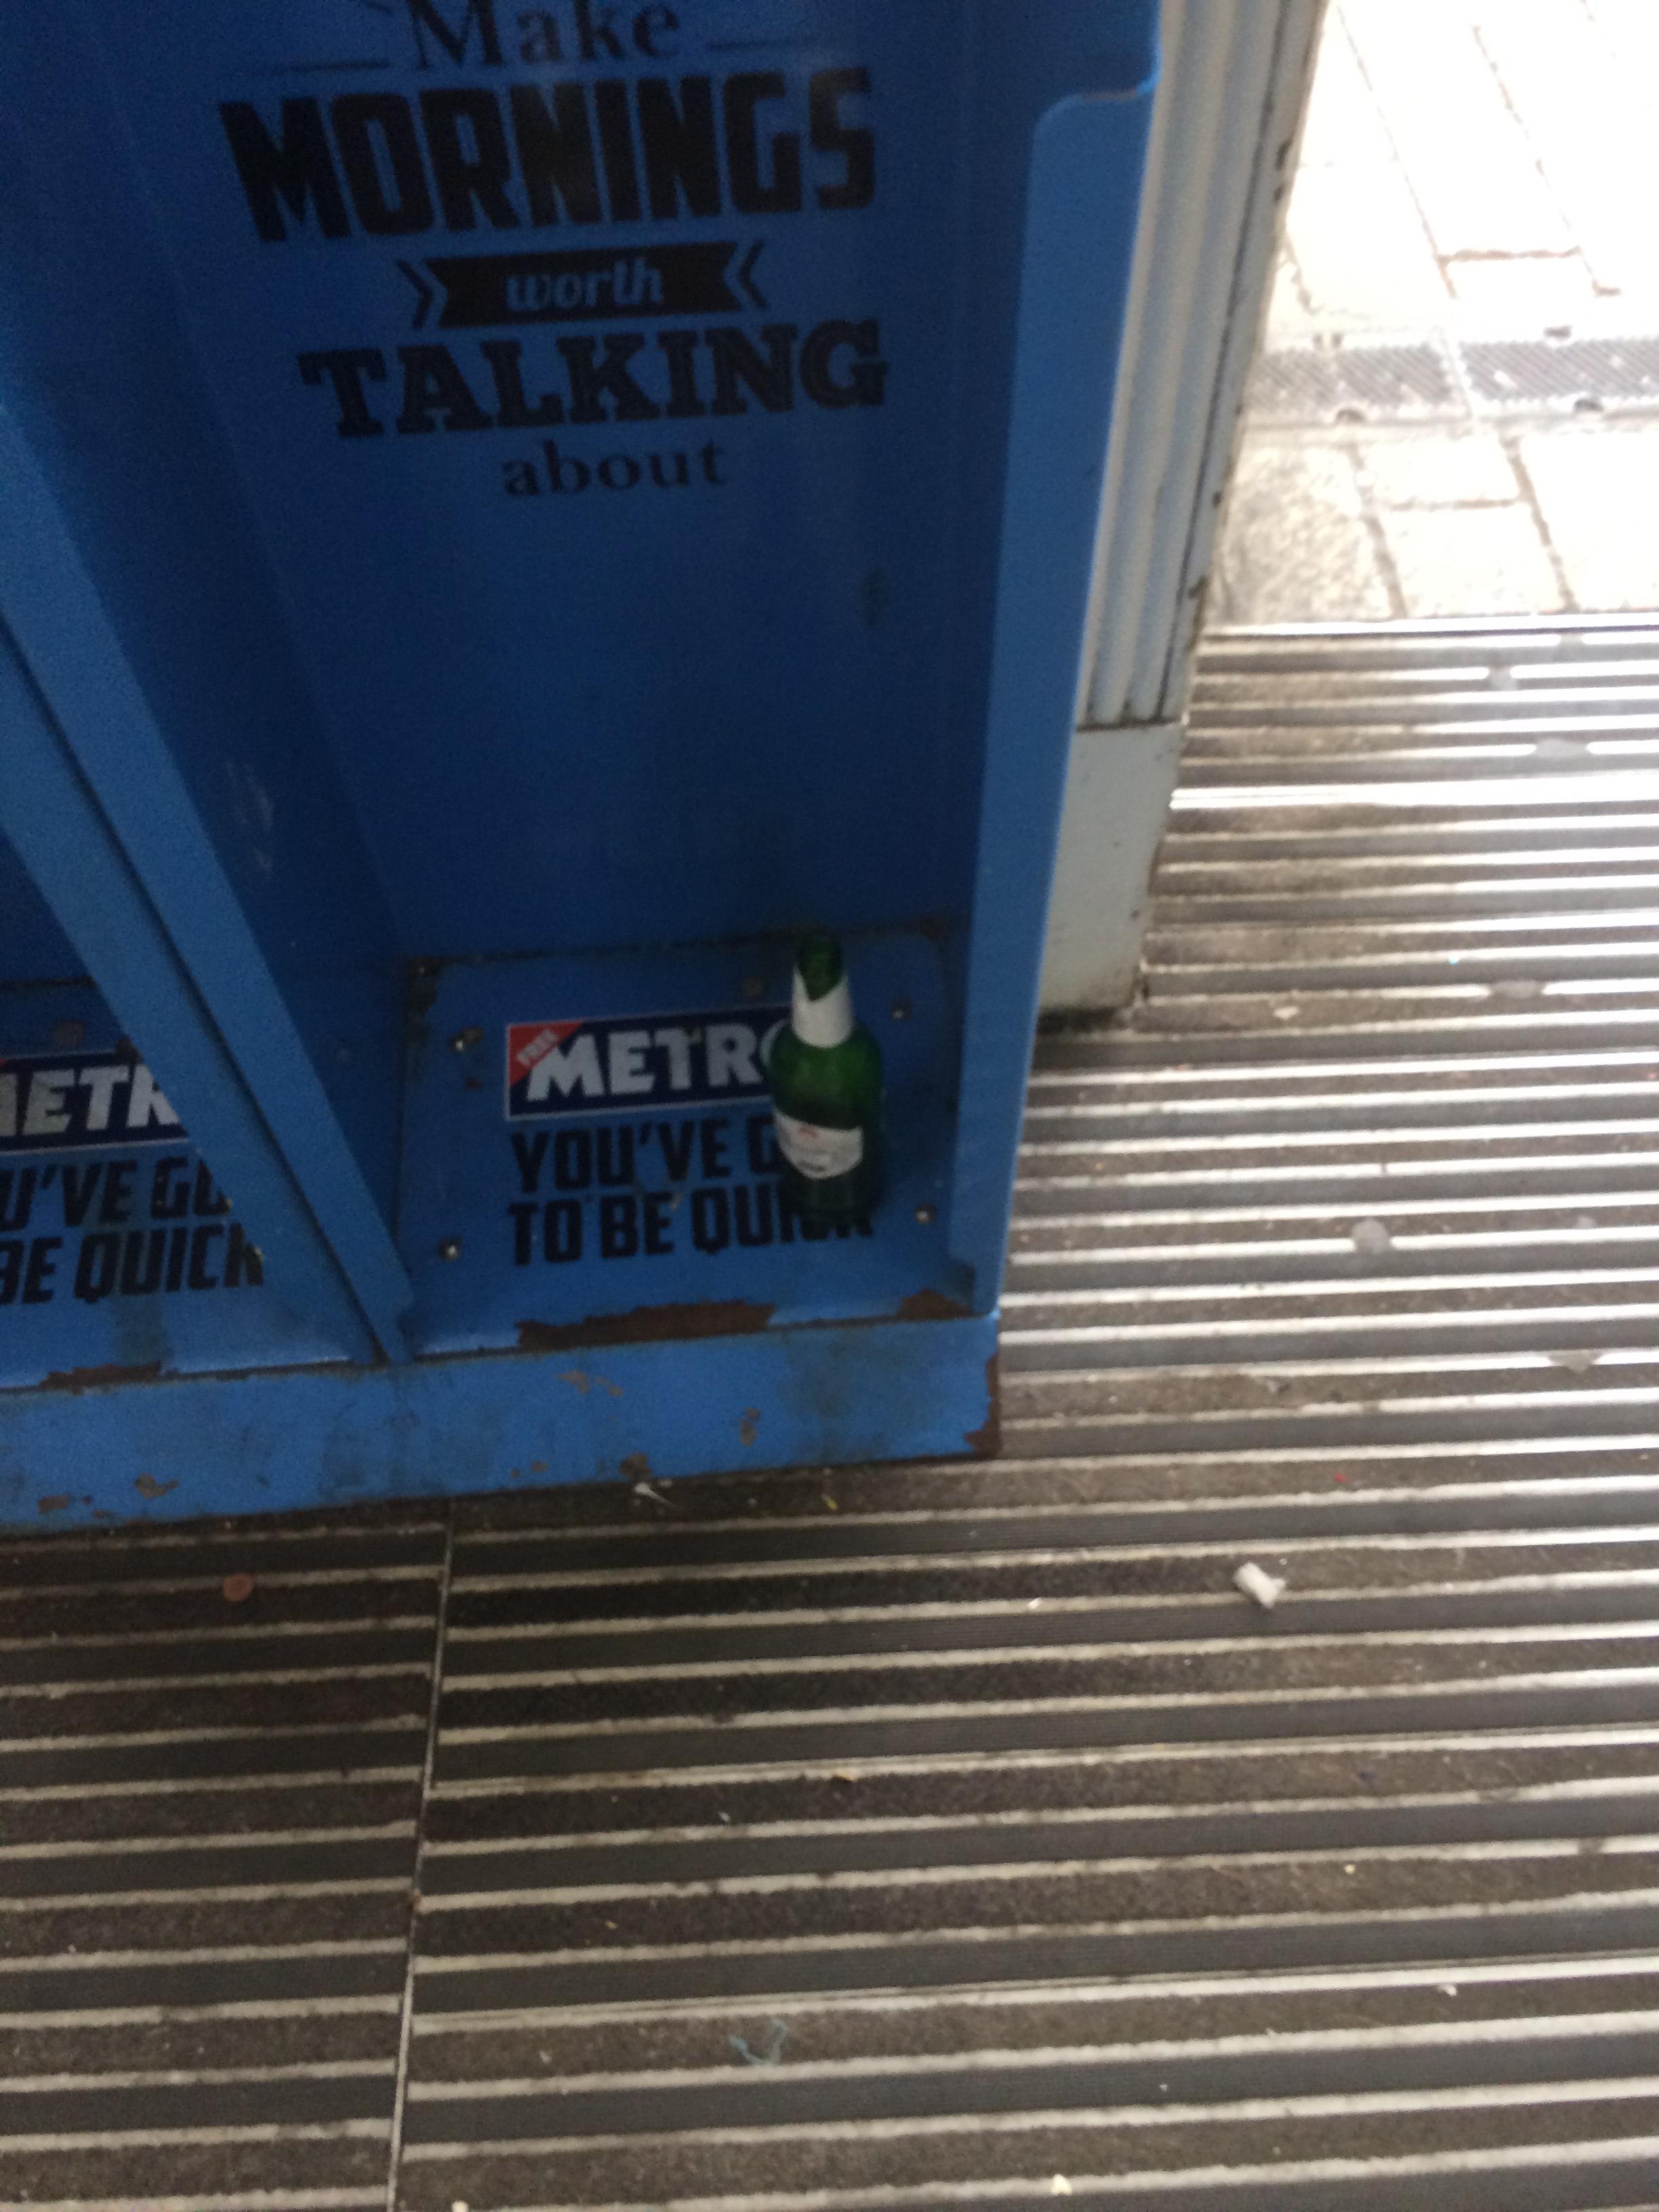
Object: Glass bottle (Bottle)

Object: Unlabeled litter (Unlabeled litter)